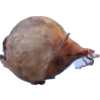
Label: onion